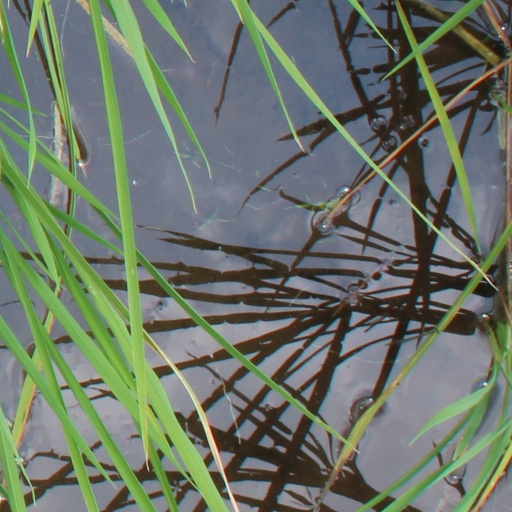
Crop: rice